Hippuris vulgaris

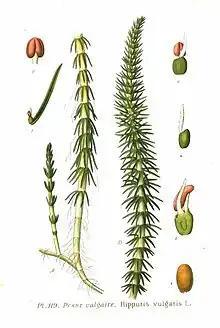
Drawing in Atlas des plantes de France

The common mare's tail is a creeping, perennial herb, found in shallow waters and mud flats. It roots underwater, but most of its leaves are above the water surface. The leaves occur in whorls of 6–12; those above water are 0.5 to 2.5 cm long and up to 3 mm wide, whereas those under water are thinner and limper, and longer than those above water, especially in deeper streams. The stems are solid and unbranched but often curve, and can be up to 60 cm long. In shallow water they project 20–30 cm out of the water. It grows from stout rhizomes. The flowers are inconspicuous, and not all plants produce them. Studies of "H. vulgaris" in the Tibetan Plateau have shown that it is a prolific methane emitter. The roots of "H. vulgaris" extend into the anoxic zone of wetland soils and create a conduit for methane produced in the anoxic zone to travel to the atmosphere.